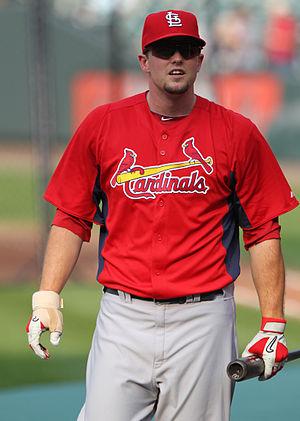
Mark Alan Hamilton est un joueur de premier but des Ligues majeures de baseball. Il est présentement agent libre.